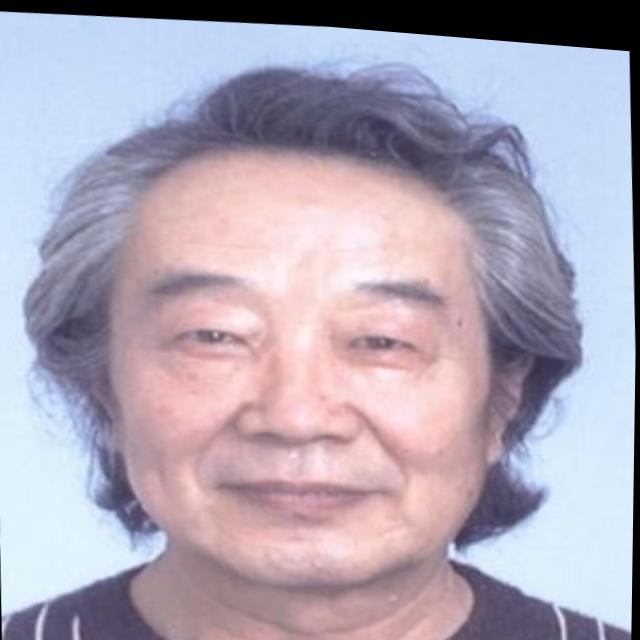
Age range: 65+